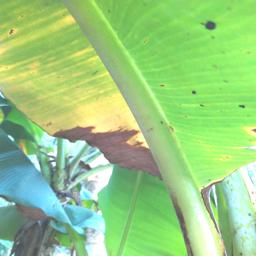
Label: BLACK SIGATOKA